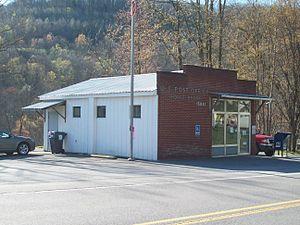
Jay Township est un township situé au sud du comté d'Elk, en Pennsylvanie, aux États-Unis. En 2010, il comptait une population de 2 072 habitants.